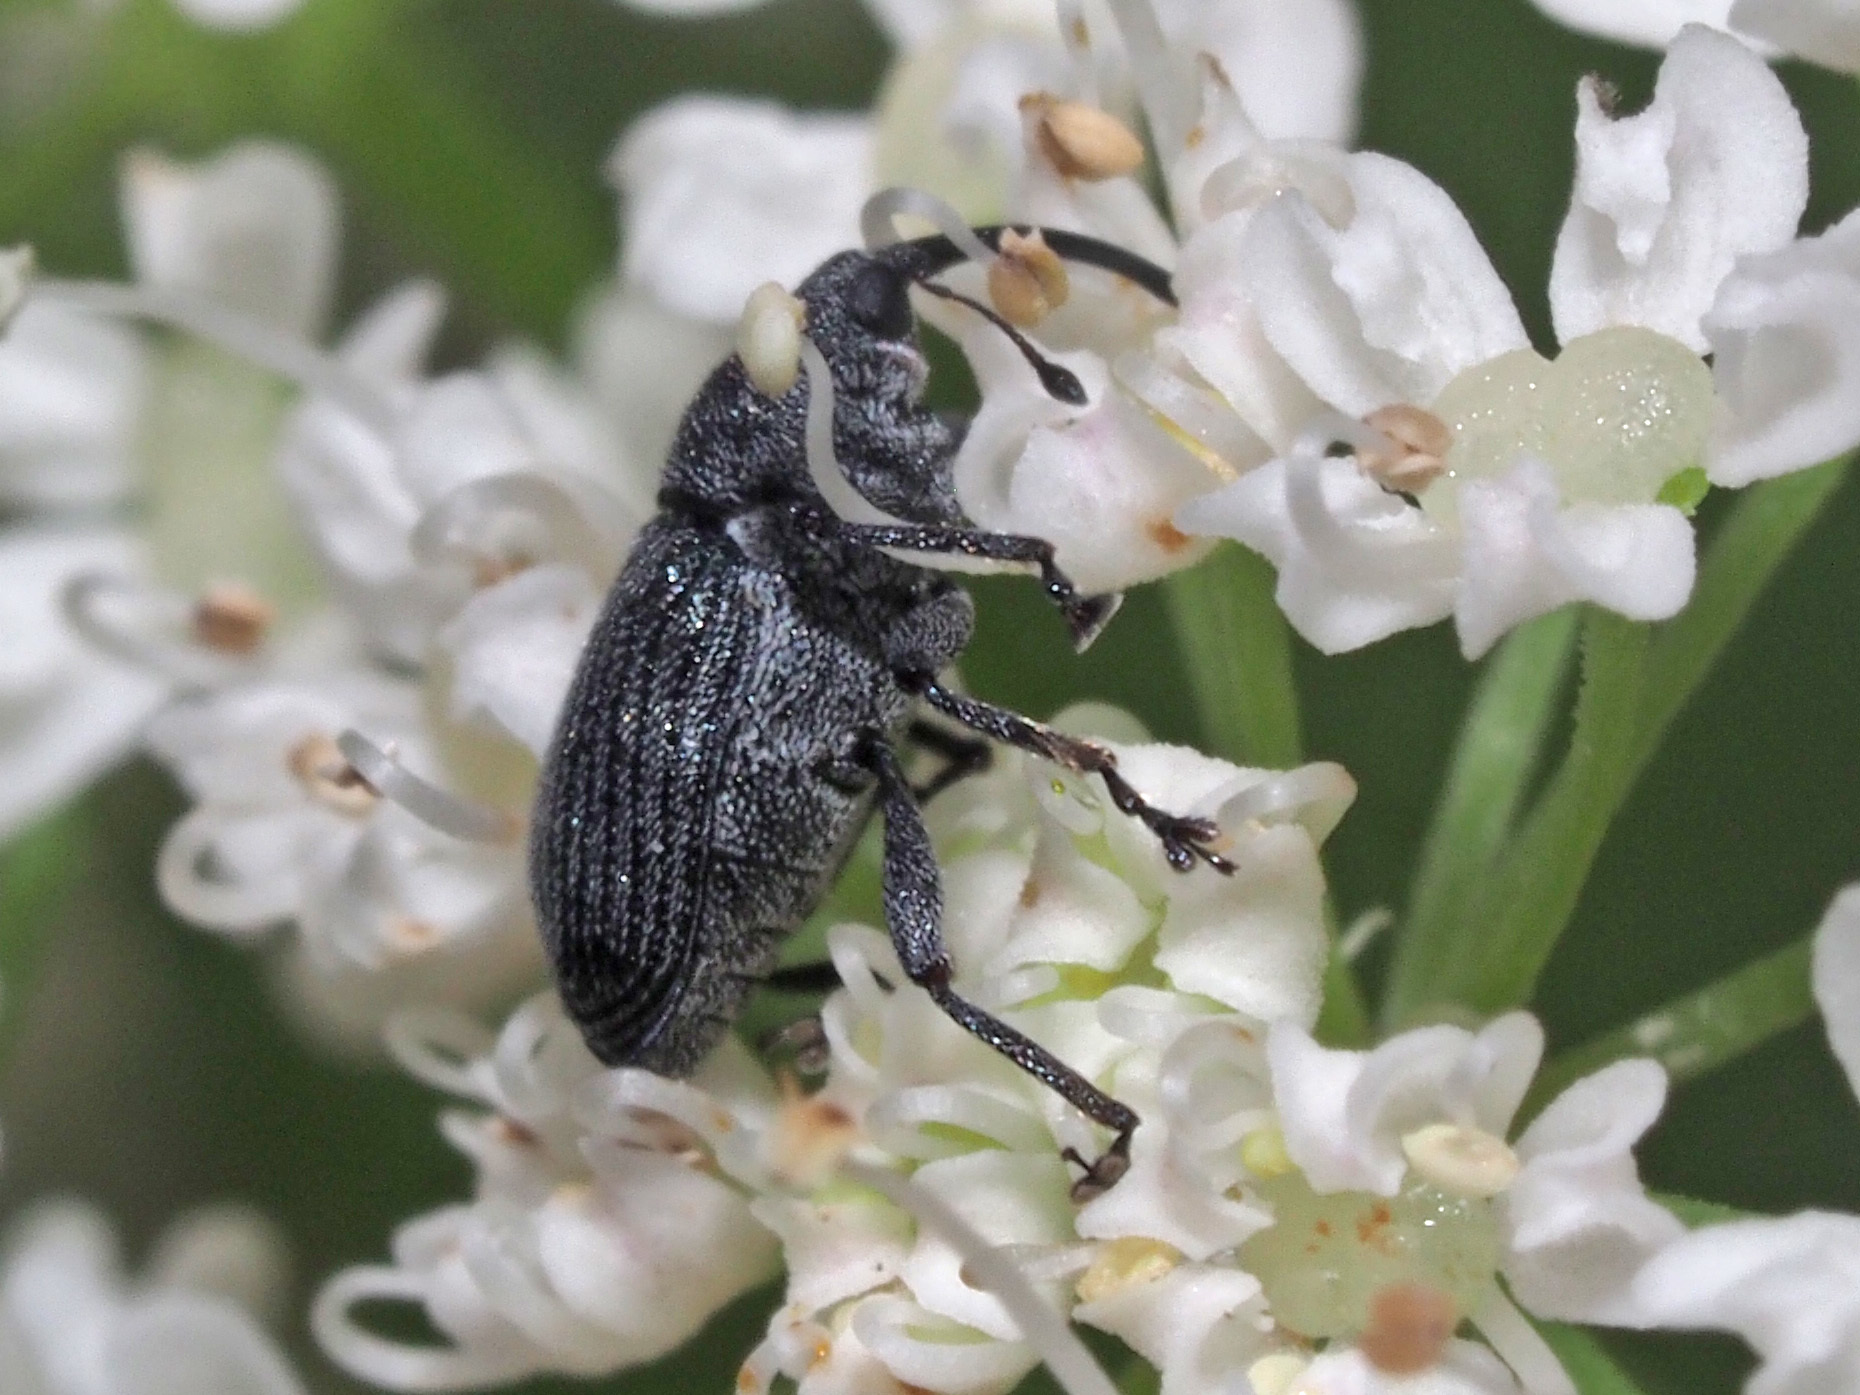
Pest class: Cabbage_seedpod_weevil